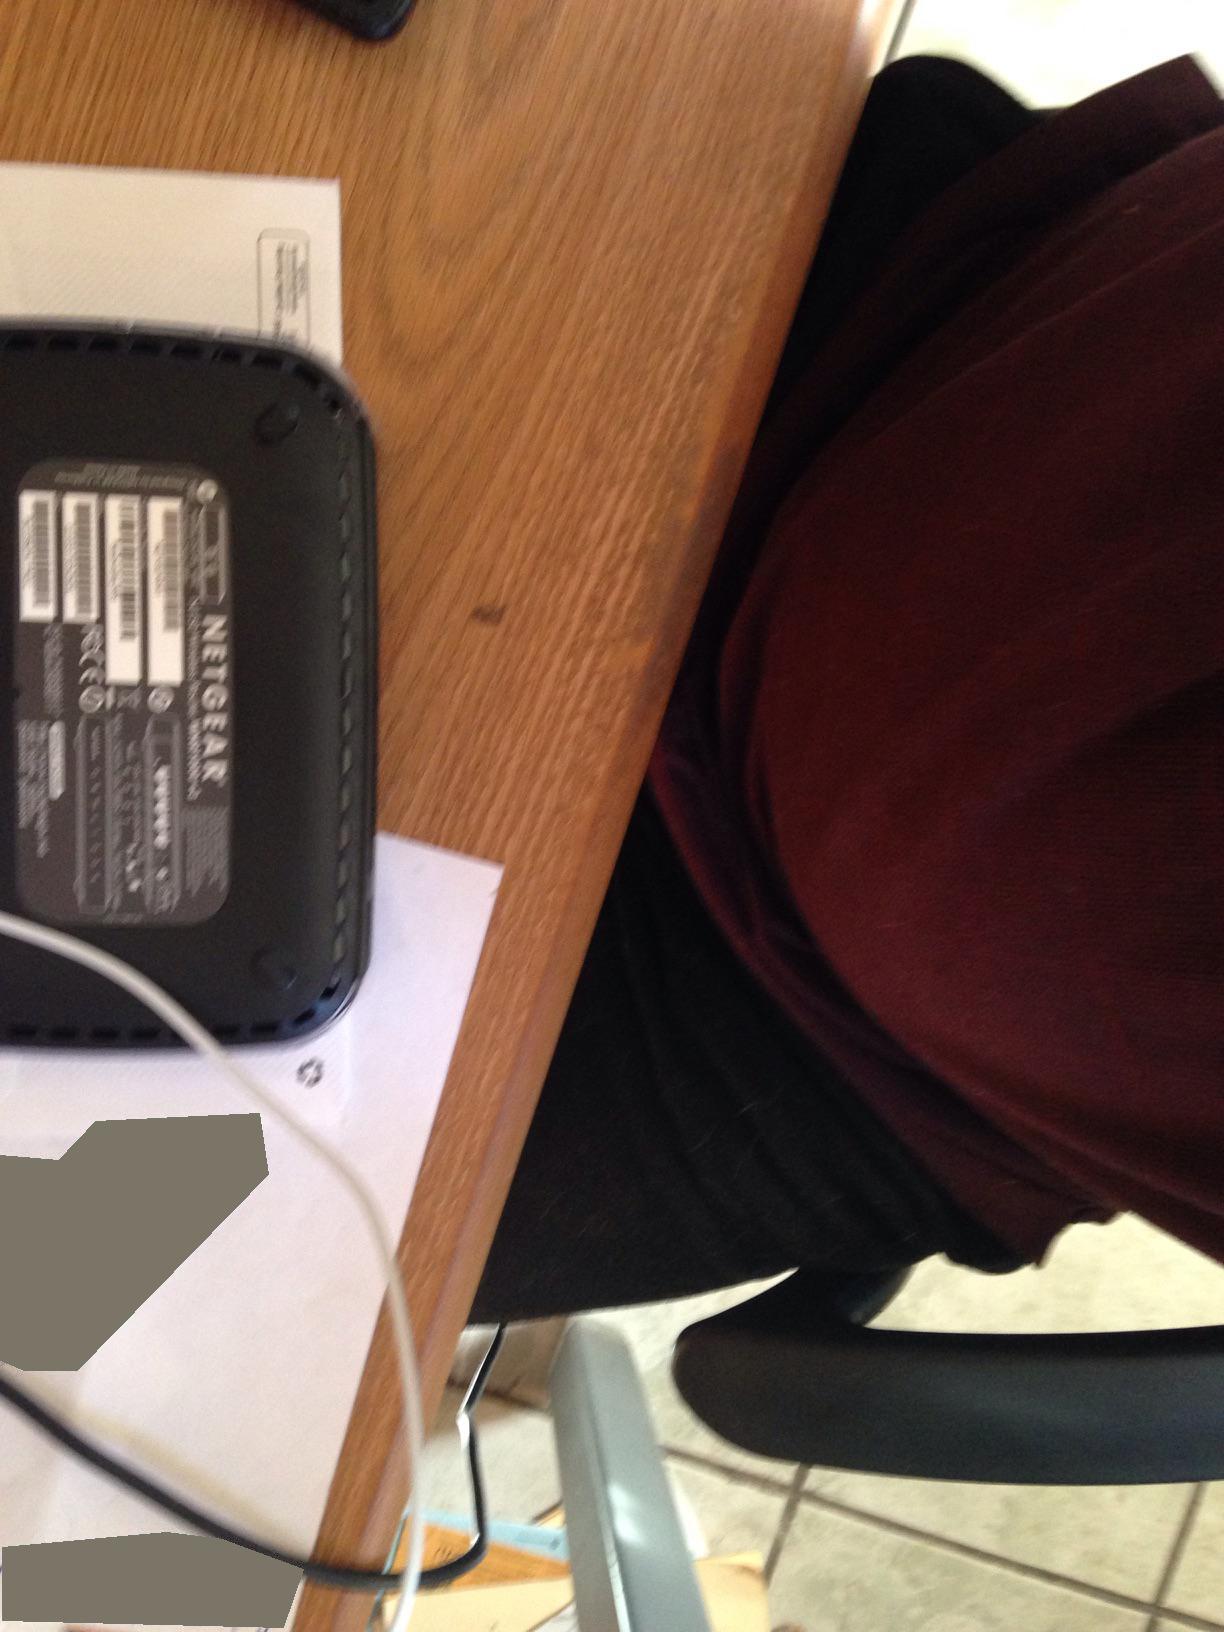Question: What are the c.i.d. number and password on the bottom of this modem?
Answer: unanswerable